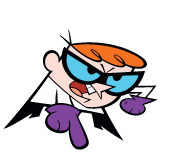
Portrait style: Cartoon Portrait